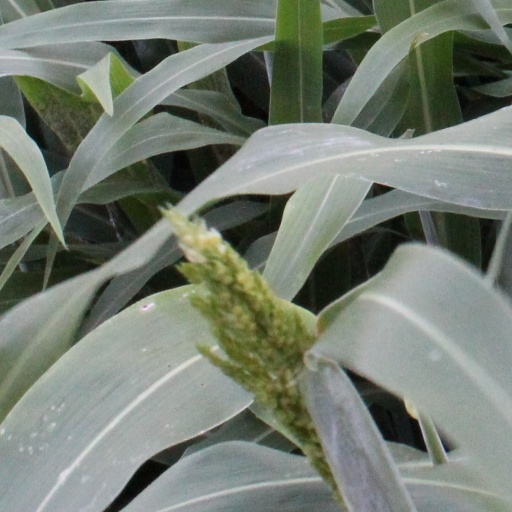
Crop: sorghum